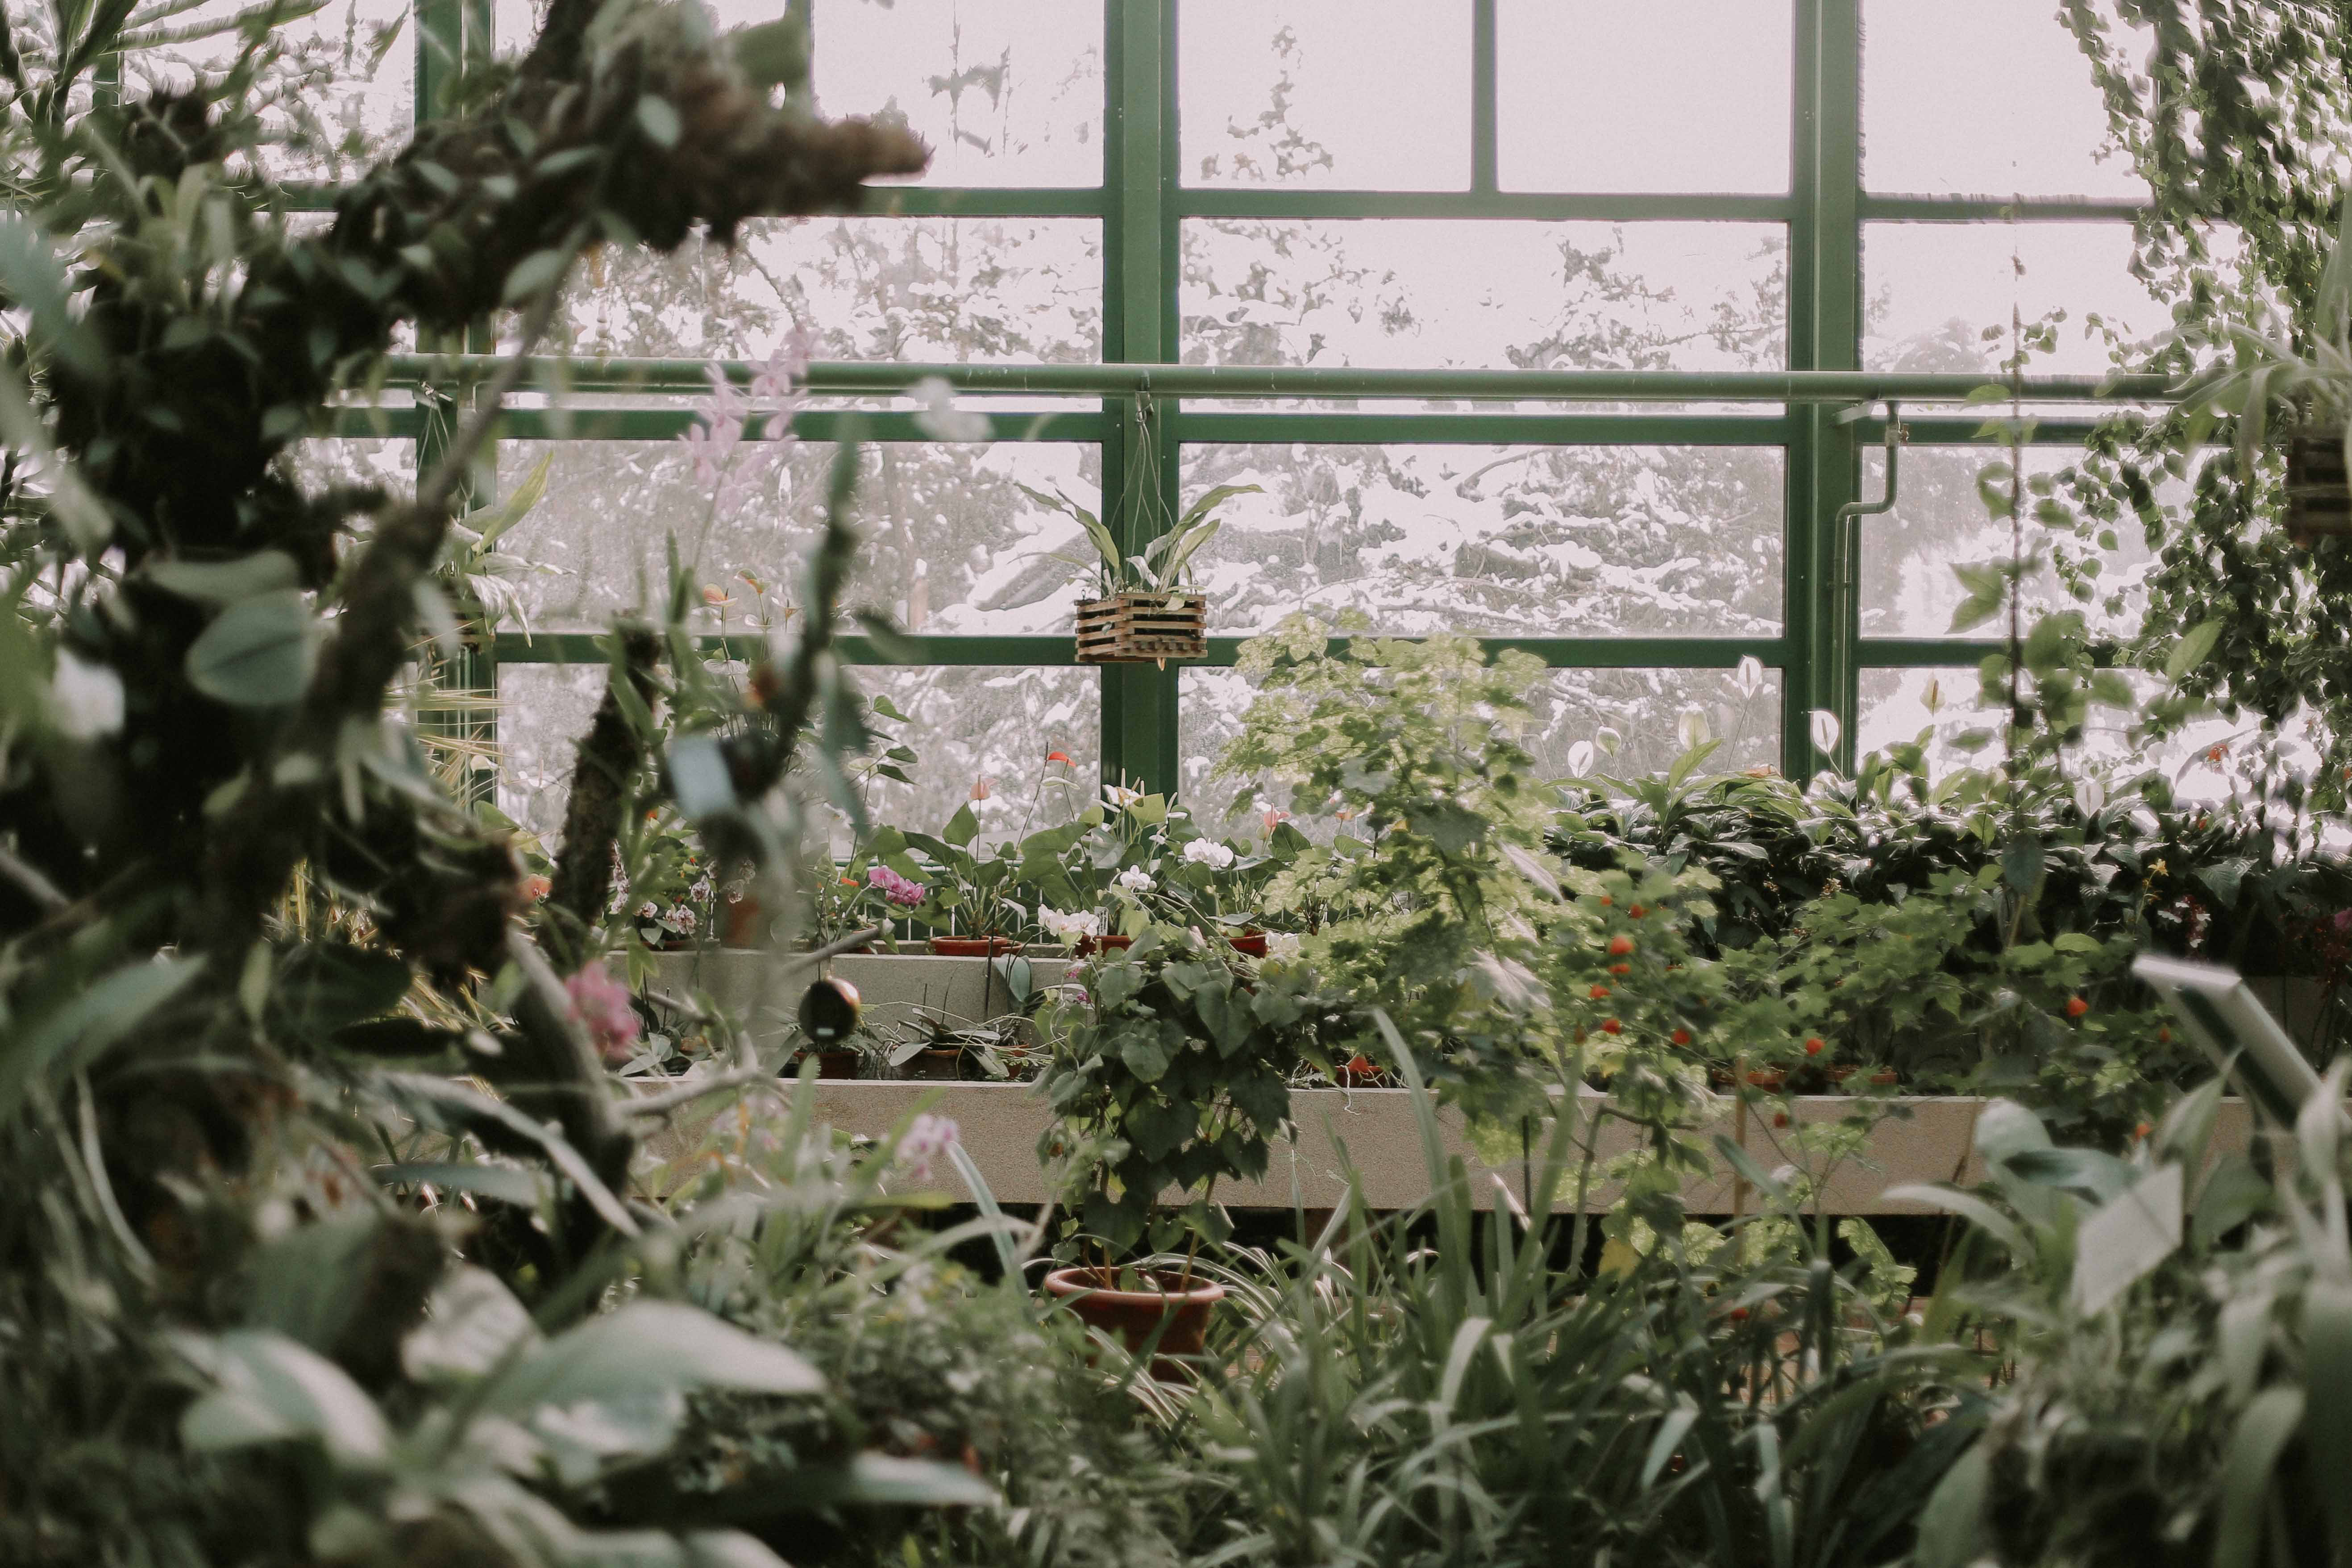
branch, plant, flower, backyard, botany, garden, flora, shrub, yard, outdoor structure